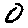
Label: 0